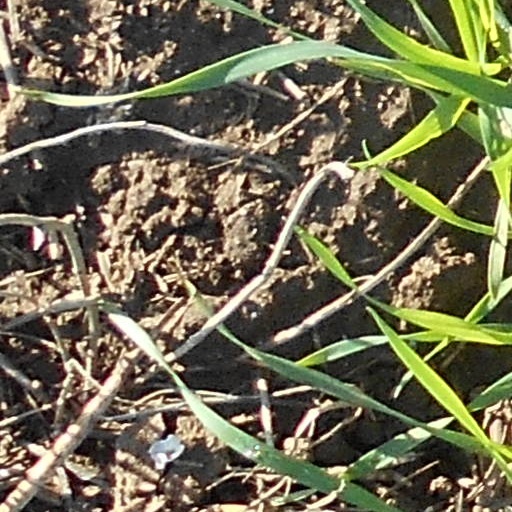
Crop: wheat